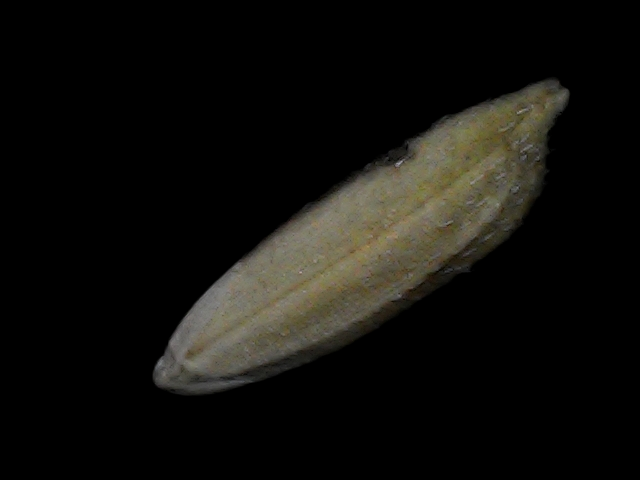
Rice variety: Bd93